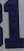
Number: 1